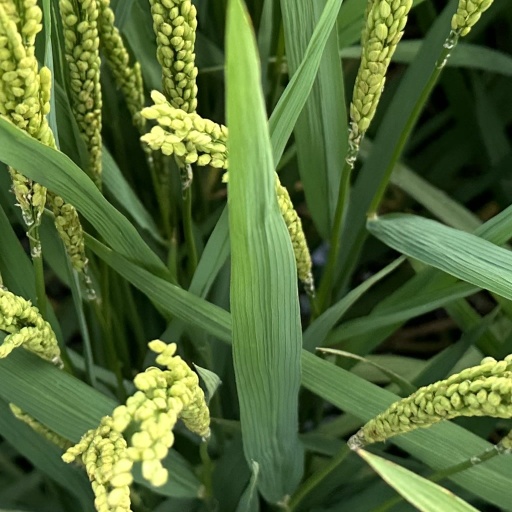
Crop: rice